College of the Redwoods

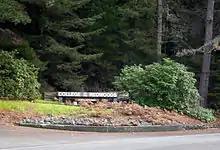
College of the Redwoods North Entry

College of the Redwoods (CR) is a public community college with its main campus south of Eureka, California. It is part of the California Community Colleges System and serves three counties. It has two branch campuses, as well as three additional sites. It is one of twelve community colleges in California that offer on-campus housing for students.